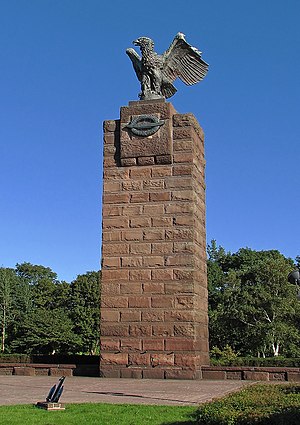
Ubådsmindesmærket Möltenort
Möltenort ubådsmindesmærke (U-Boot-Ehrenmal Möltenort)
Ubådsmindesmærket Möltenort står i Heikendorf ved Kielerfjorden cirka ti kilometer nordøst for Kiel i Schleswig-Holstein, Tyskland. Mindesmærket er tilegnet tyske ubådfolk som omkom i verdenskrigene fra henholdsvis Kaiserliche Marine, Kriegsmarinen samt i nyere fredstid også faldne ubådsfolk fra Deutsche Marine. Mindesmærket ærer desuden ofrene for ubådskrigen. Mindesmærket blev opført i 1930, efterfølgende revet ned og genopført i 1938. I 1990 blev det fredet.